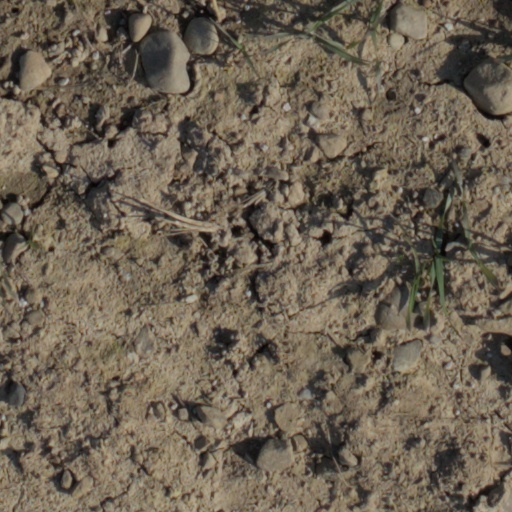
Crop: wheat